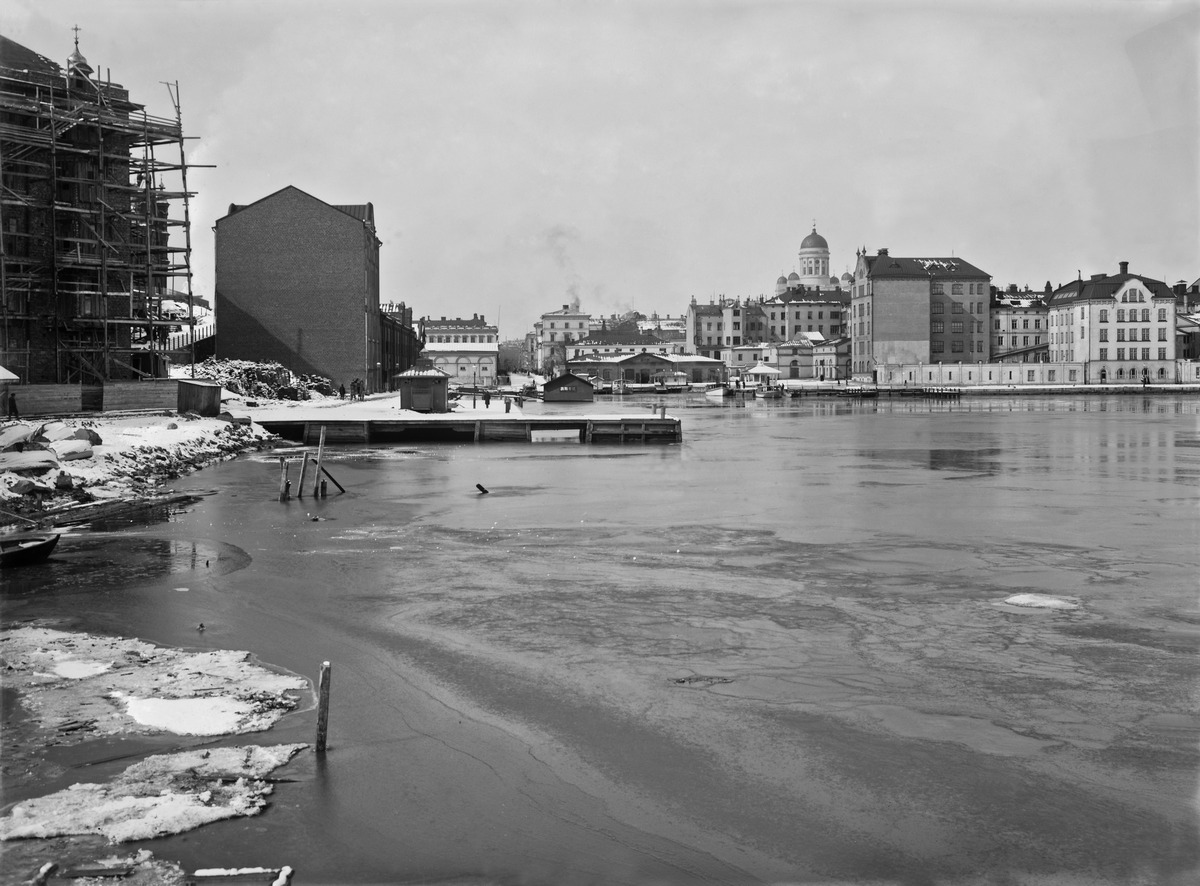
Pohjoissatama
sisällön kuvaus: Pohjoissatama.  Vasemmalla Pormestarinrinne 8 - Satamakatu 4 Katajanokalla Taustalla Aleksanterinkatu ja Kanavatori (nykyinen

Meritullintori). mustavalkoinen
Kuvaaja: Brander, Signe, valokuvaaja
Ajankohta: kuvausaika 1913
Paikka: Suomi, Uusimaa, Helsinki, Katajanokka Helsinki, Pohjoissatama
Aiheet: jääpeite, laiturit, talvi, talonrakennustyöt, rakentaminen, satamat